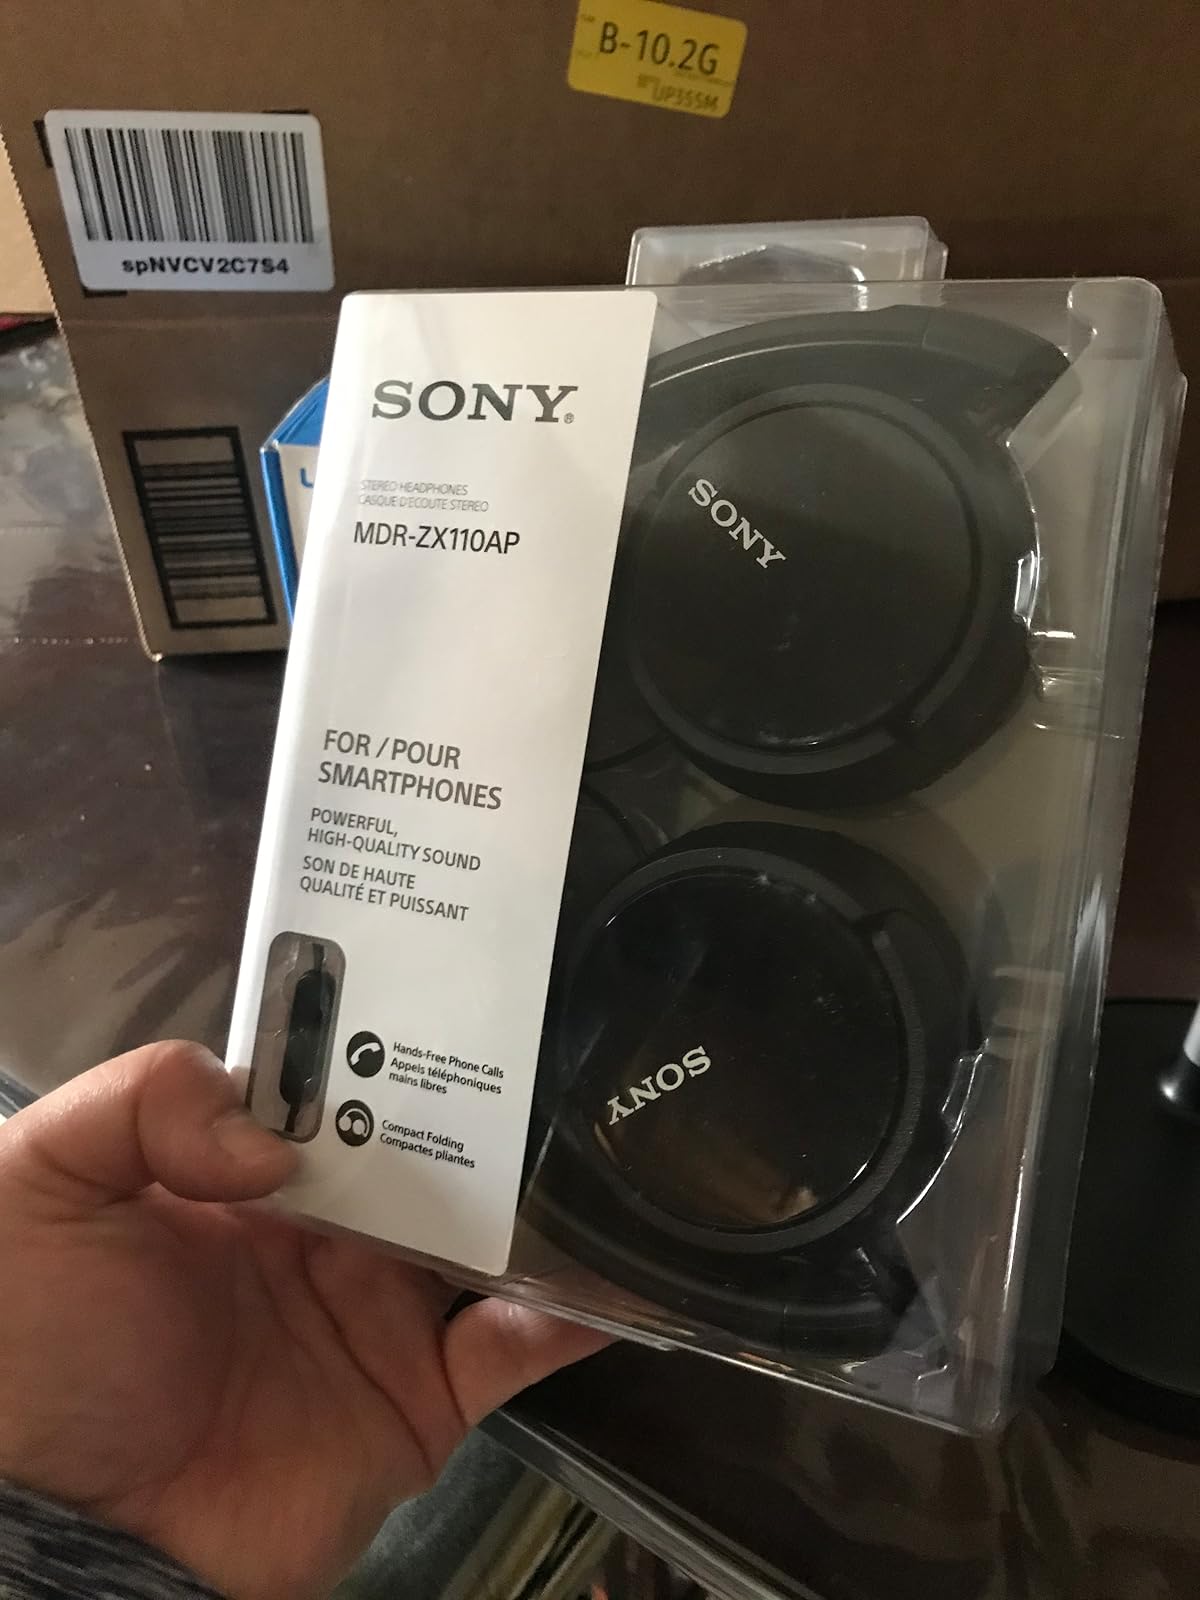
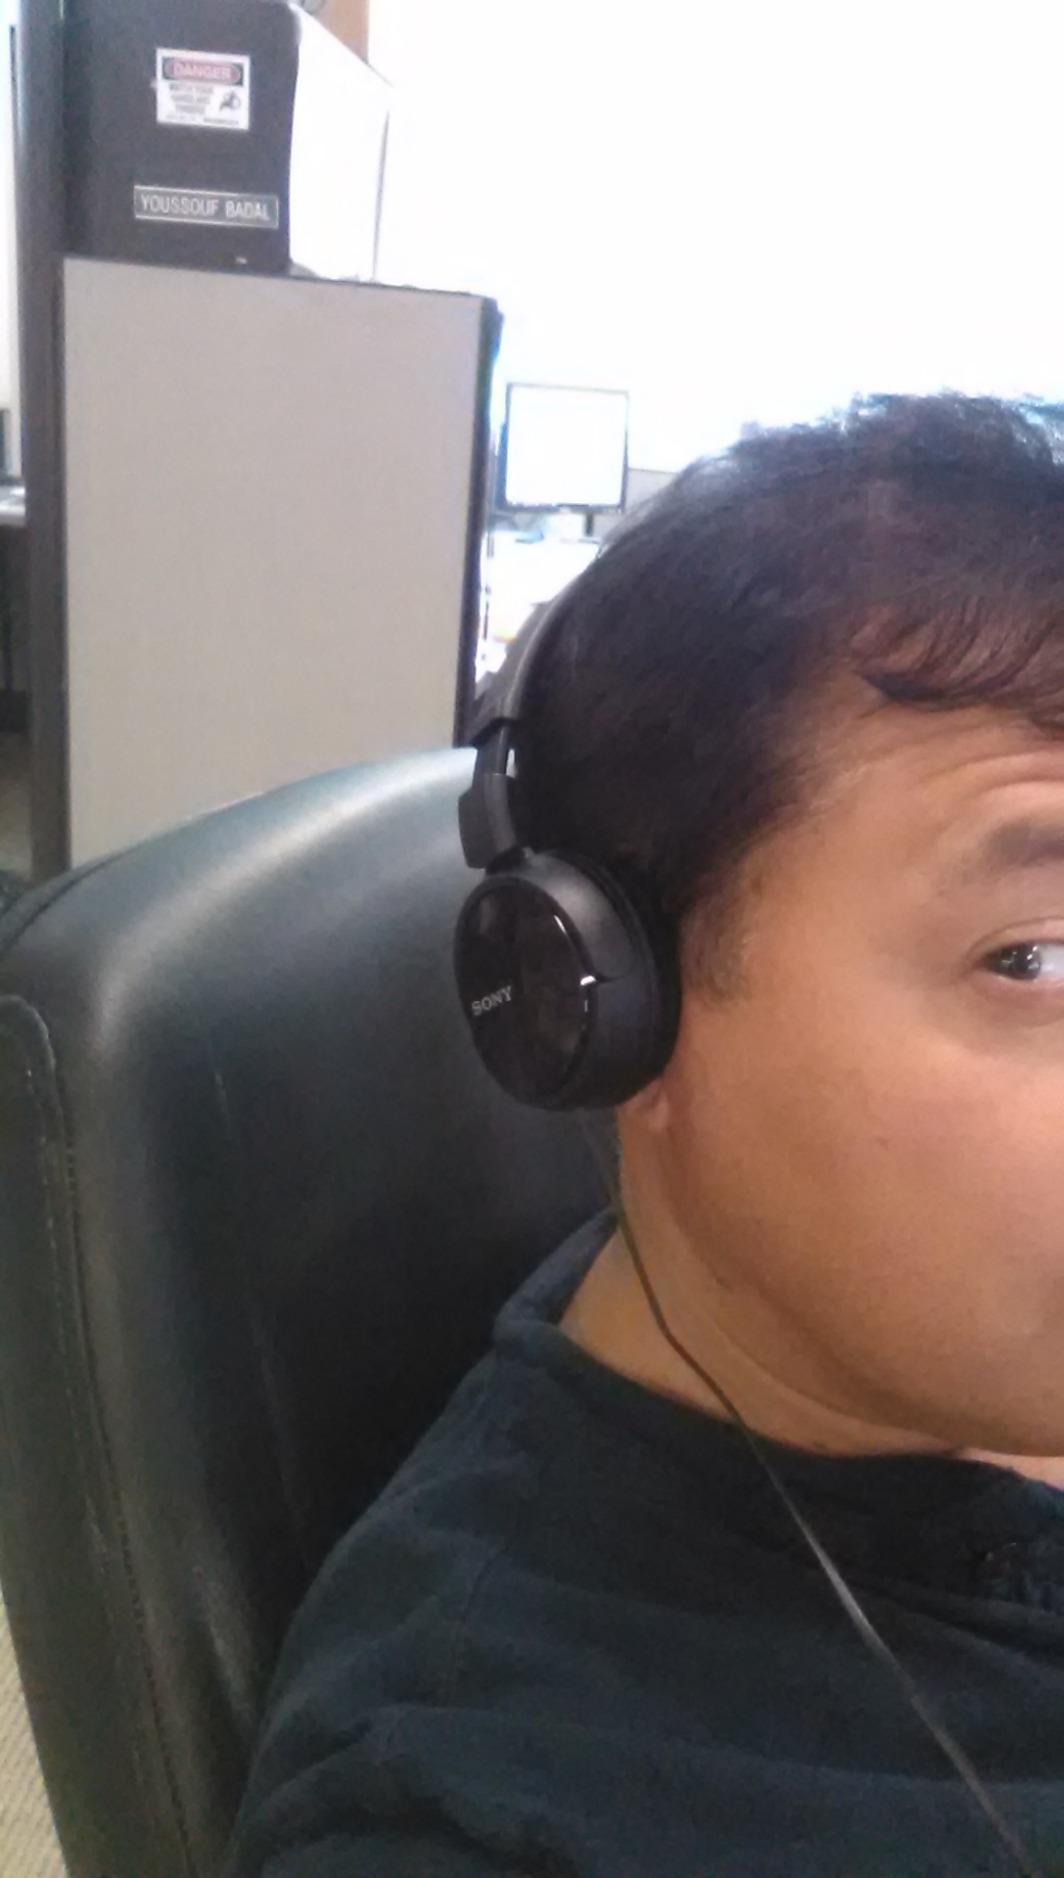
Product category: headphones
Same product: no